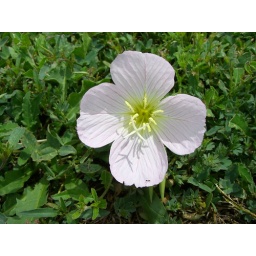
Here is a purple flower sitting in the grass.